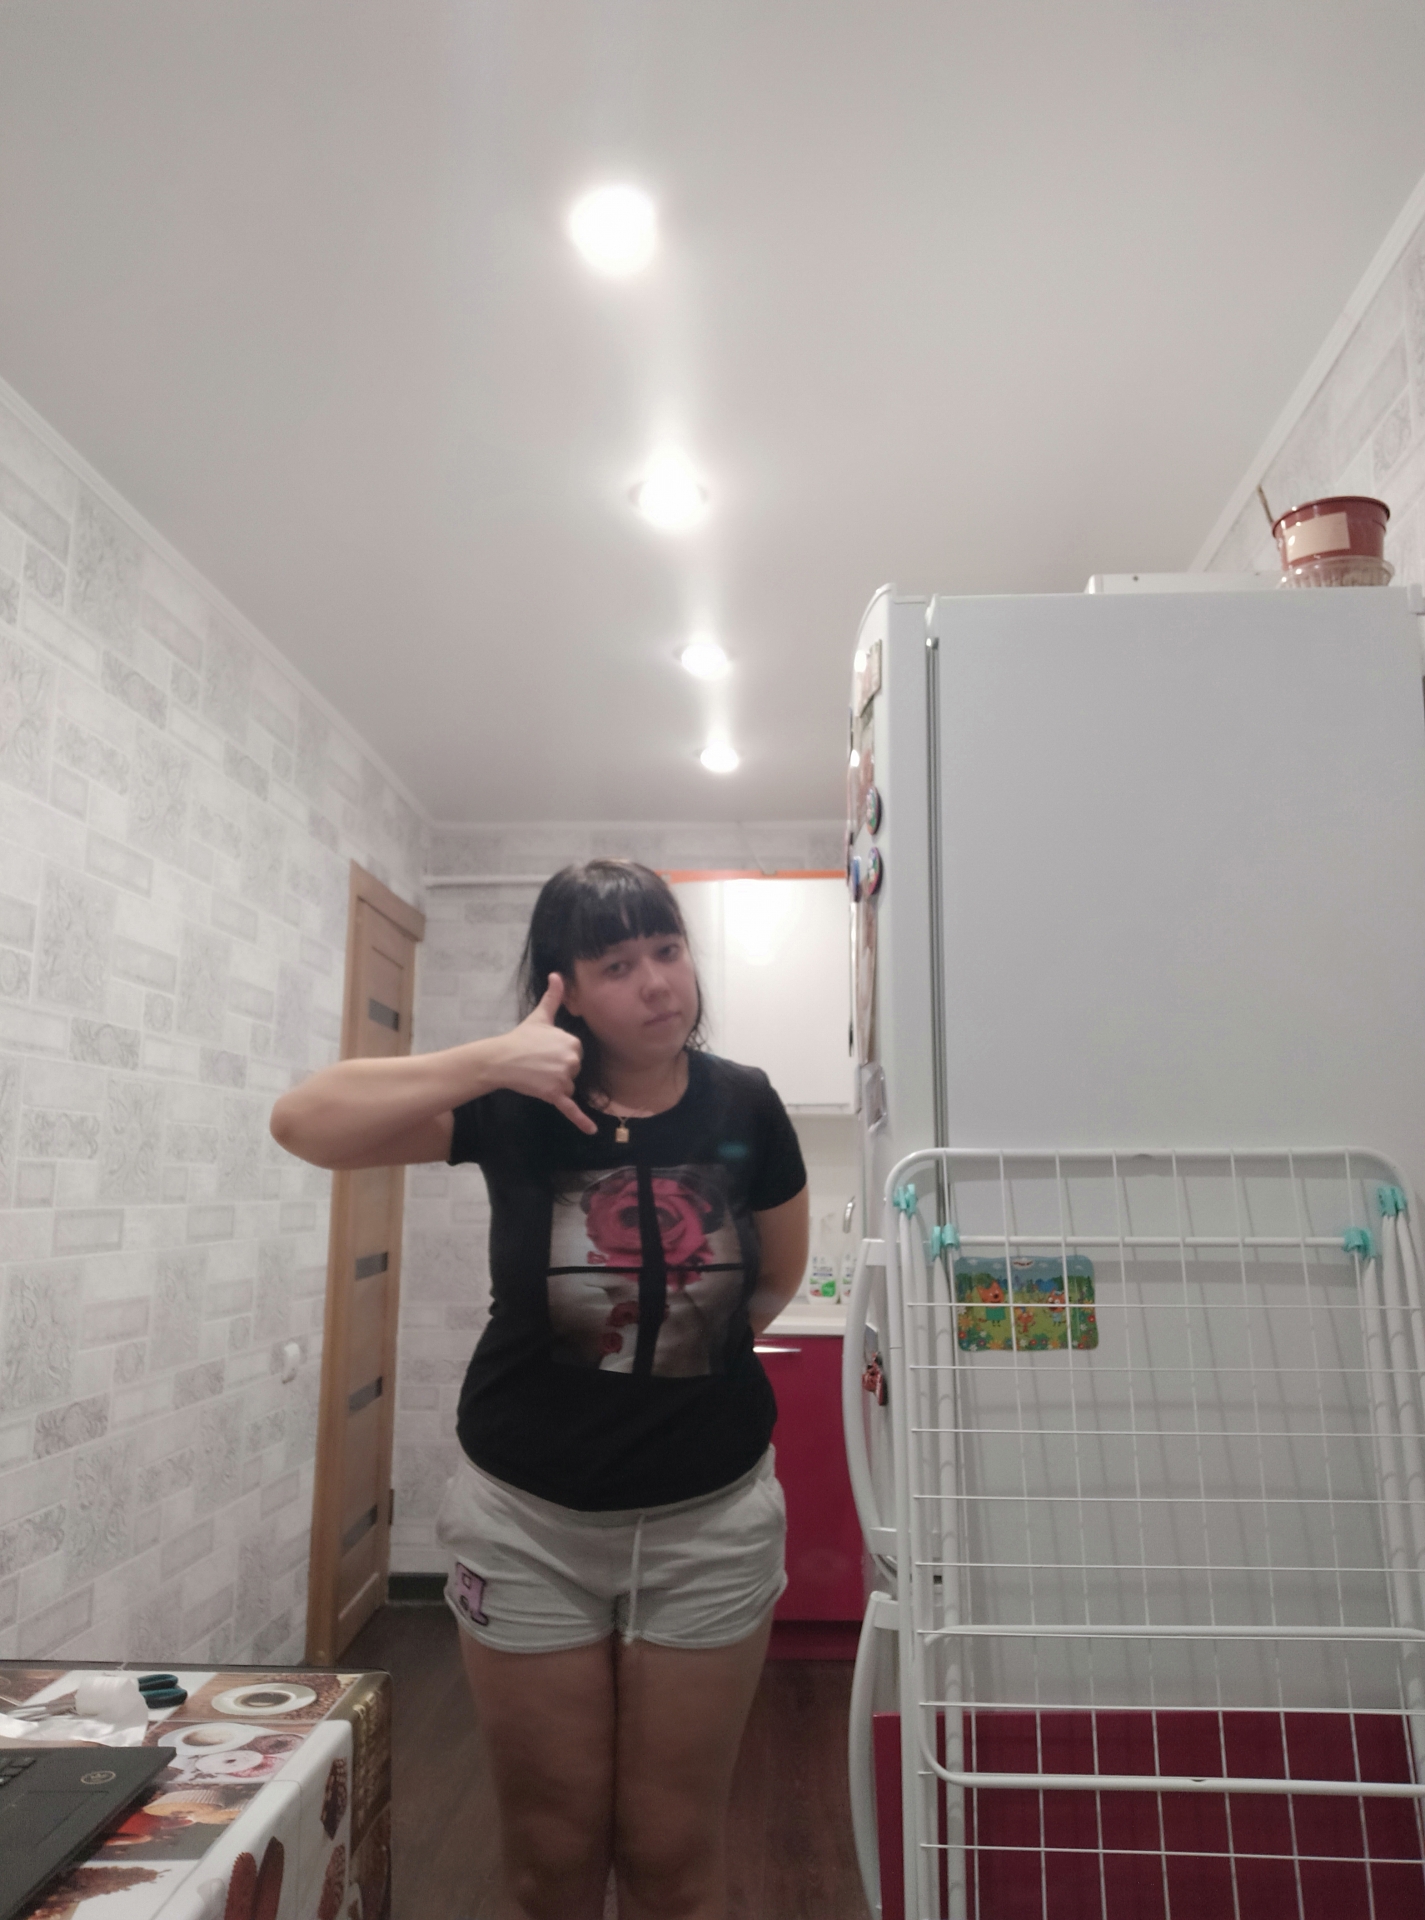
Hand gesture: call